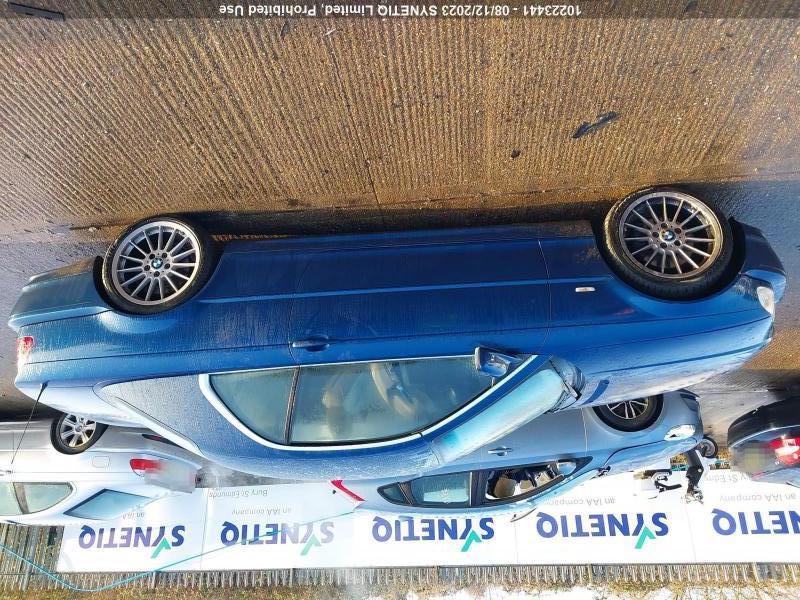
Aucun dommage détecté.
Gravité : aucun